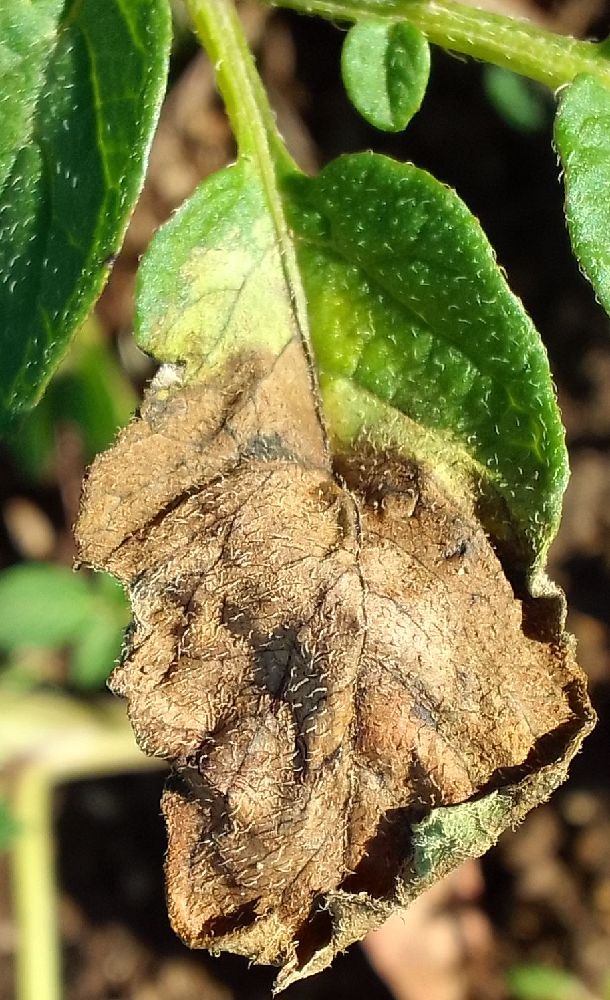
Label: Late blight